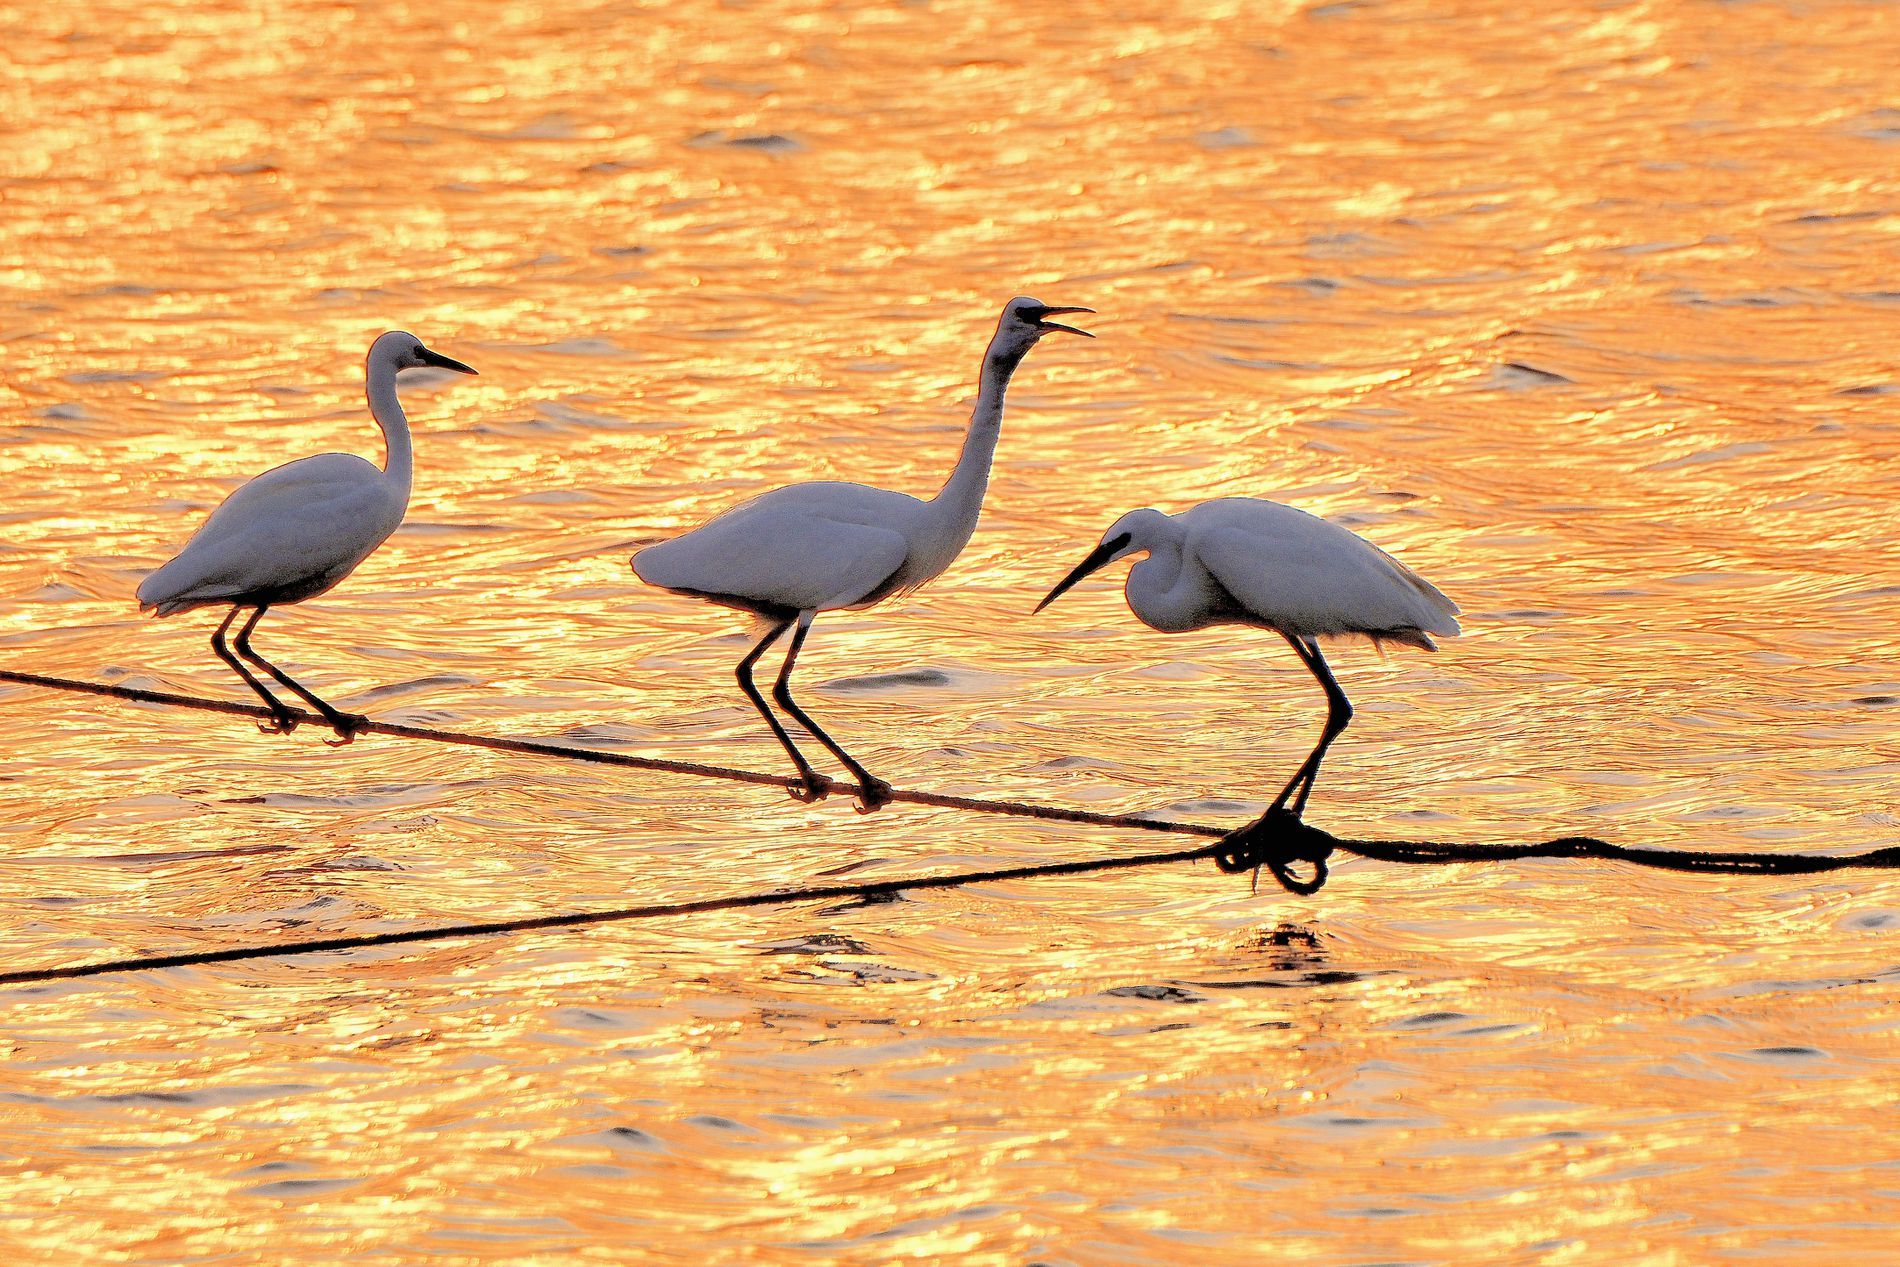
three white herons
The image of three white herons standing in a row on a partially submerged rope stretched across a water body.
The scene of three white herons walking along a rope stretched over a shimmering body of water at sunset.
Captured at eye level.
The warm golden orange color palette dominates.
The photography style is nature wildlife.
Labels: Animal, Bird, Waterfowl, Crane Bird, Egret, Heron, Stork, rope, water
Camera: NIKON CORPORATION NIKON D850
Lens: 80-400mm f/4.5-5.6, AF-S Nikkor 80-400mm f/4.5-5.6G ED VR
Aperture: F9
Exposure: 1/1000 sec
ISO: 100
Focal length: 400.0 mm